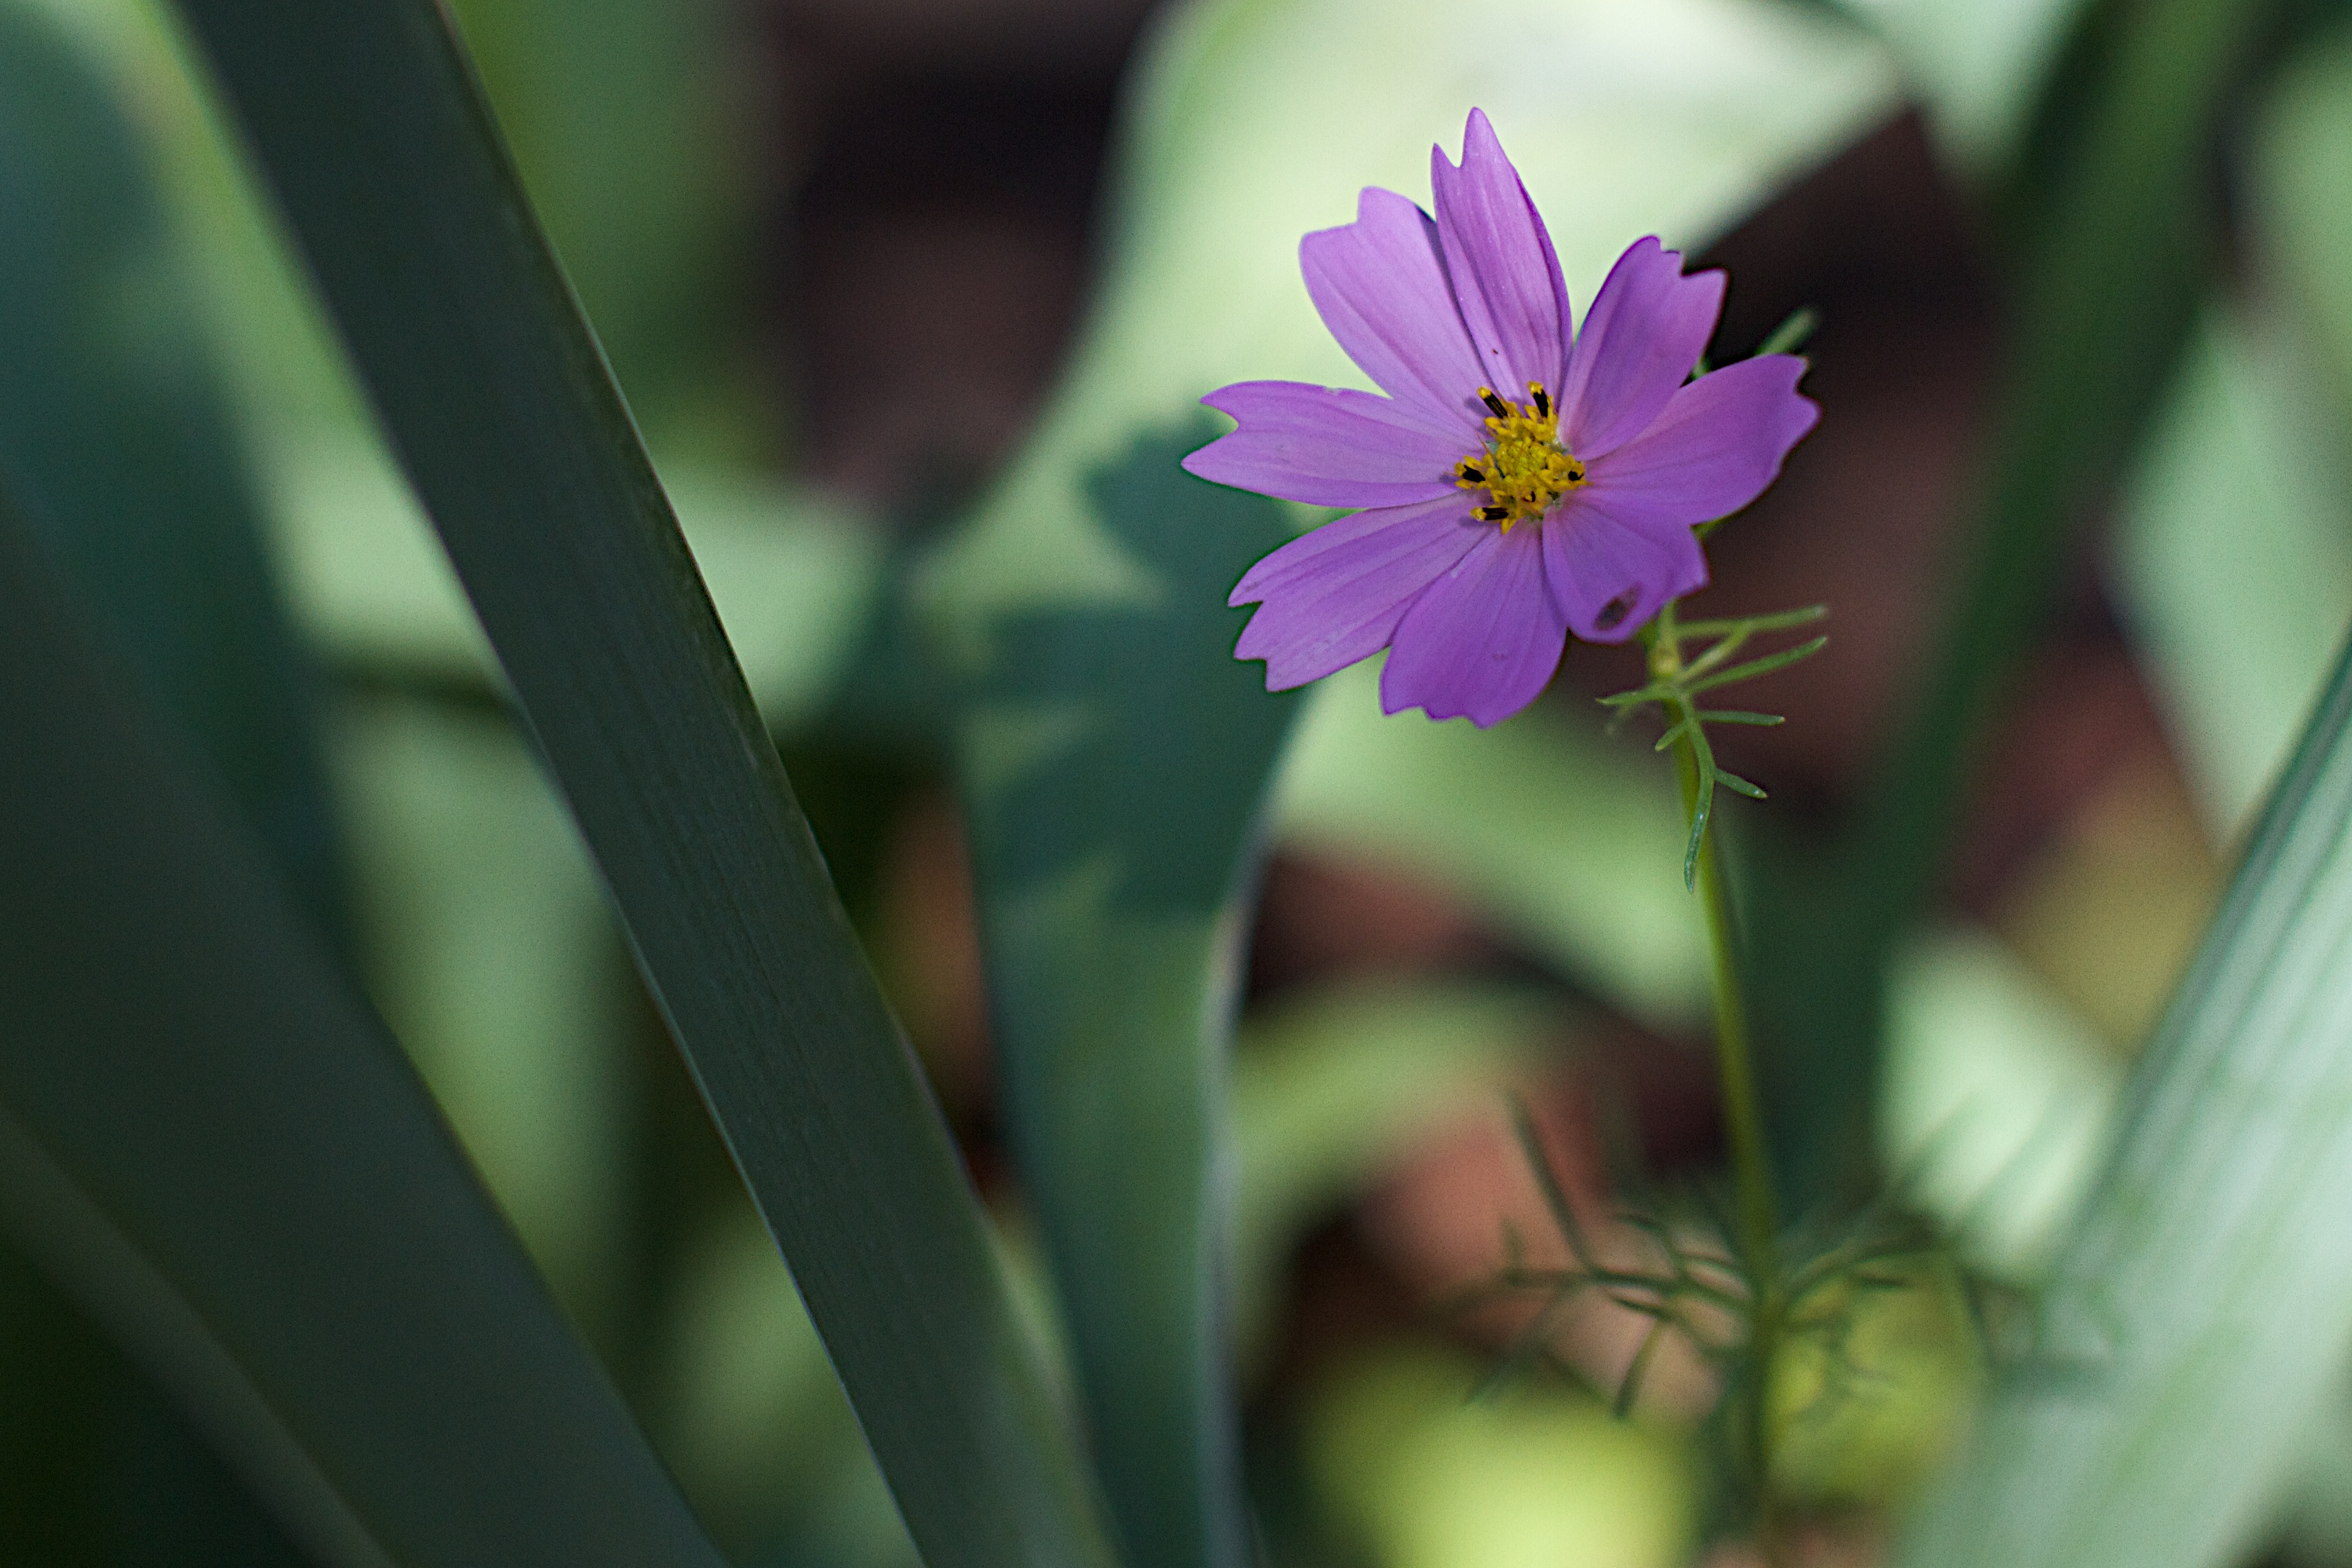
nature, grass, blossom, plant, photography, sunlight, flower, petal, green, botany, flora, wildflower, close up, macro photography, flowering plant, daisy family, plant stem, land plant